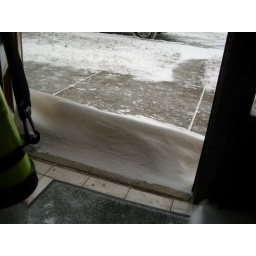
oddly clear sidewalk and snowdrift against my front door